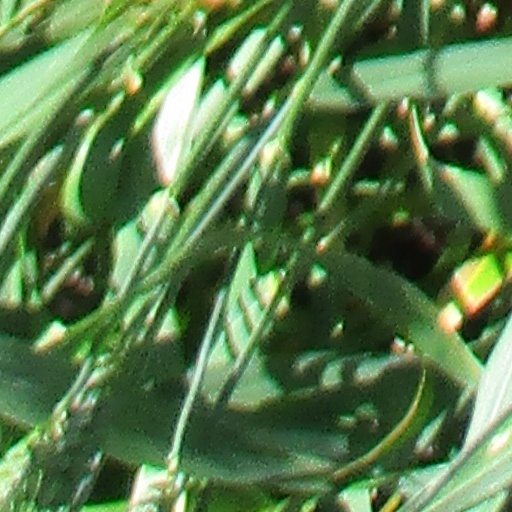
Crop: wheat